Now the Hell Will Start

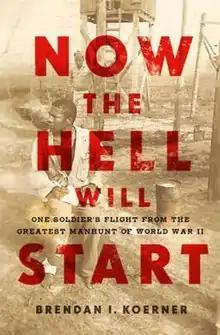
First Edition (English)

Now the Hell Will Start: One Soldier's Flight from the Greatest Manhunt of World War II (2008) is a narrative nonfiction history book by United States author Brendan I. Koerner.